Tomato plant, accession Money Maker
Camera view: bottom (45 deg); turntable rotation: 60 degrees
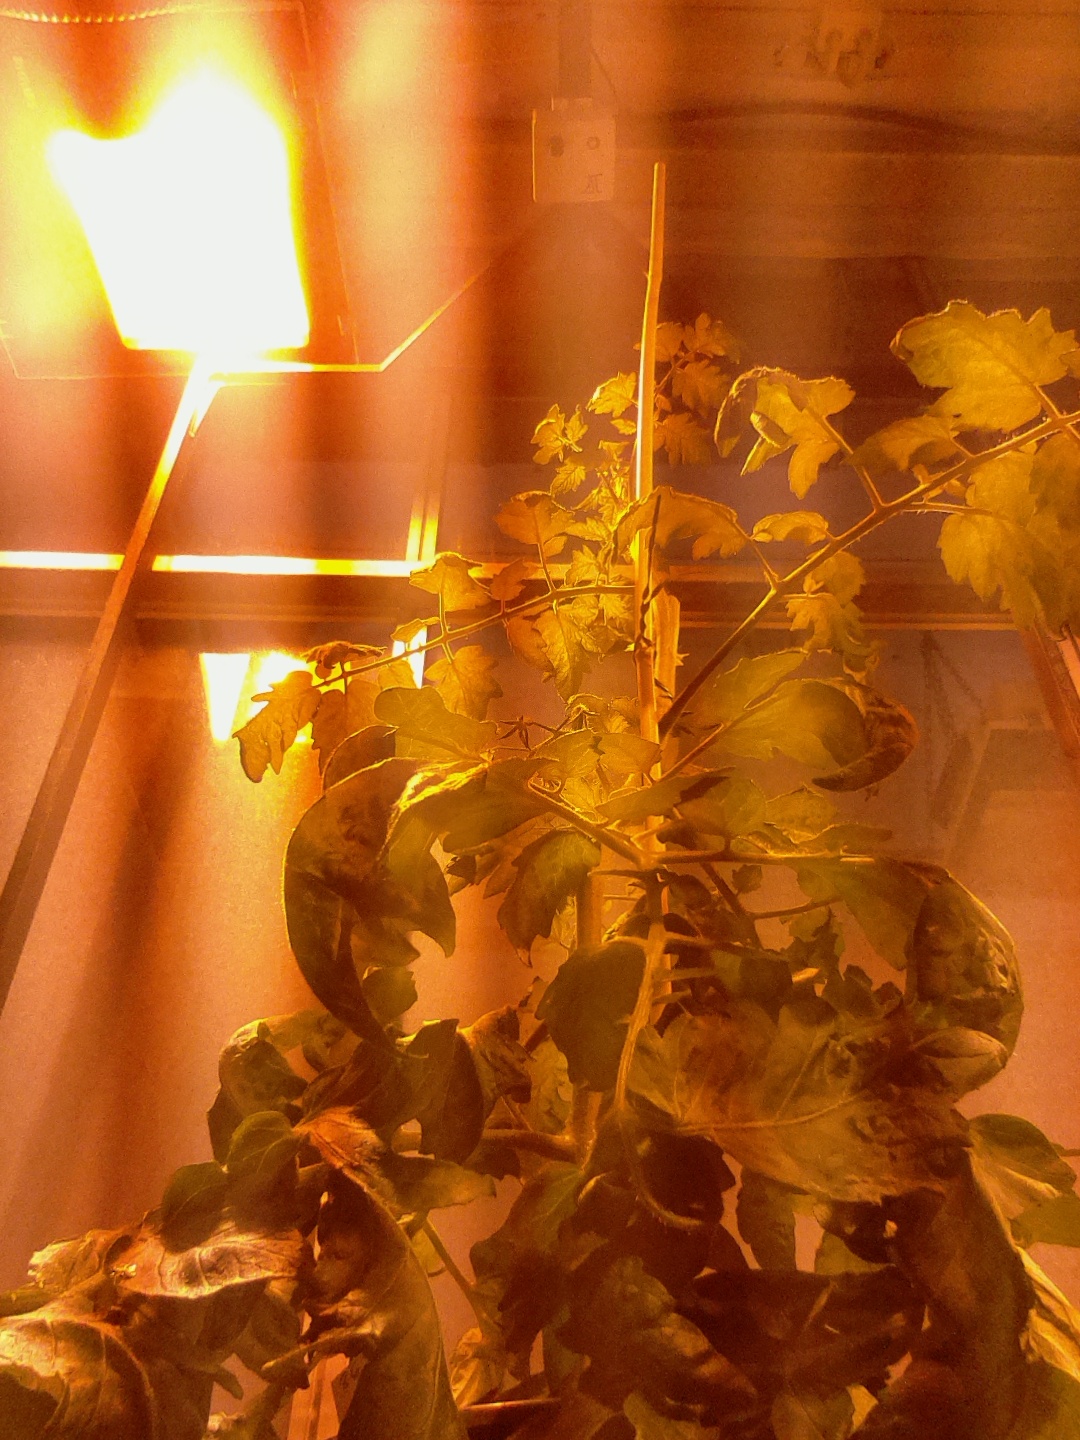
BBCH growth stage 69: End of flowering, 90%-100% of flowers open, more petals falling